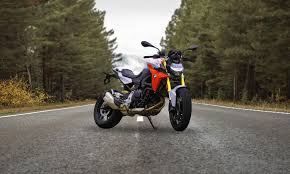
Vehicle type: Motorcycles